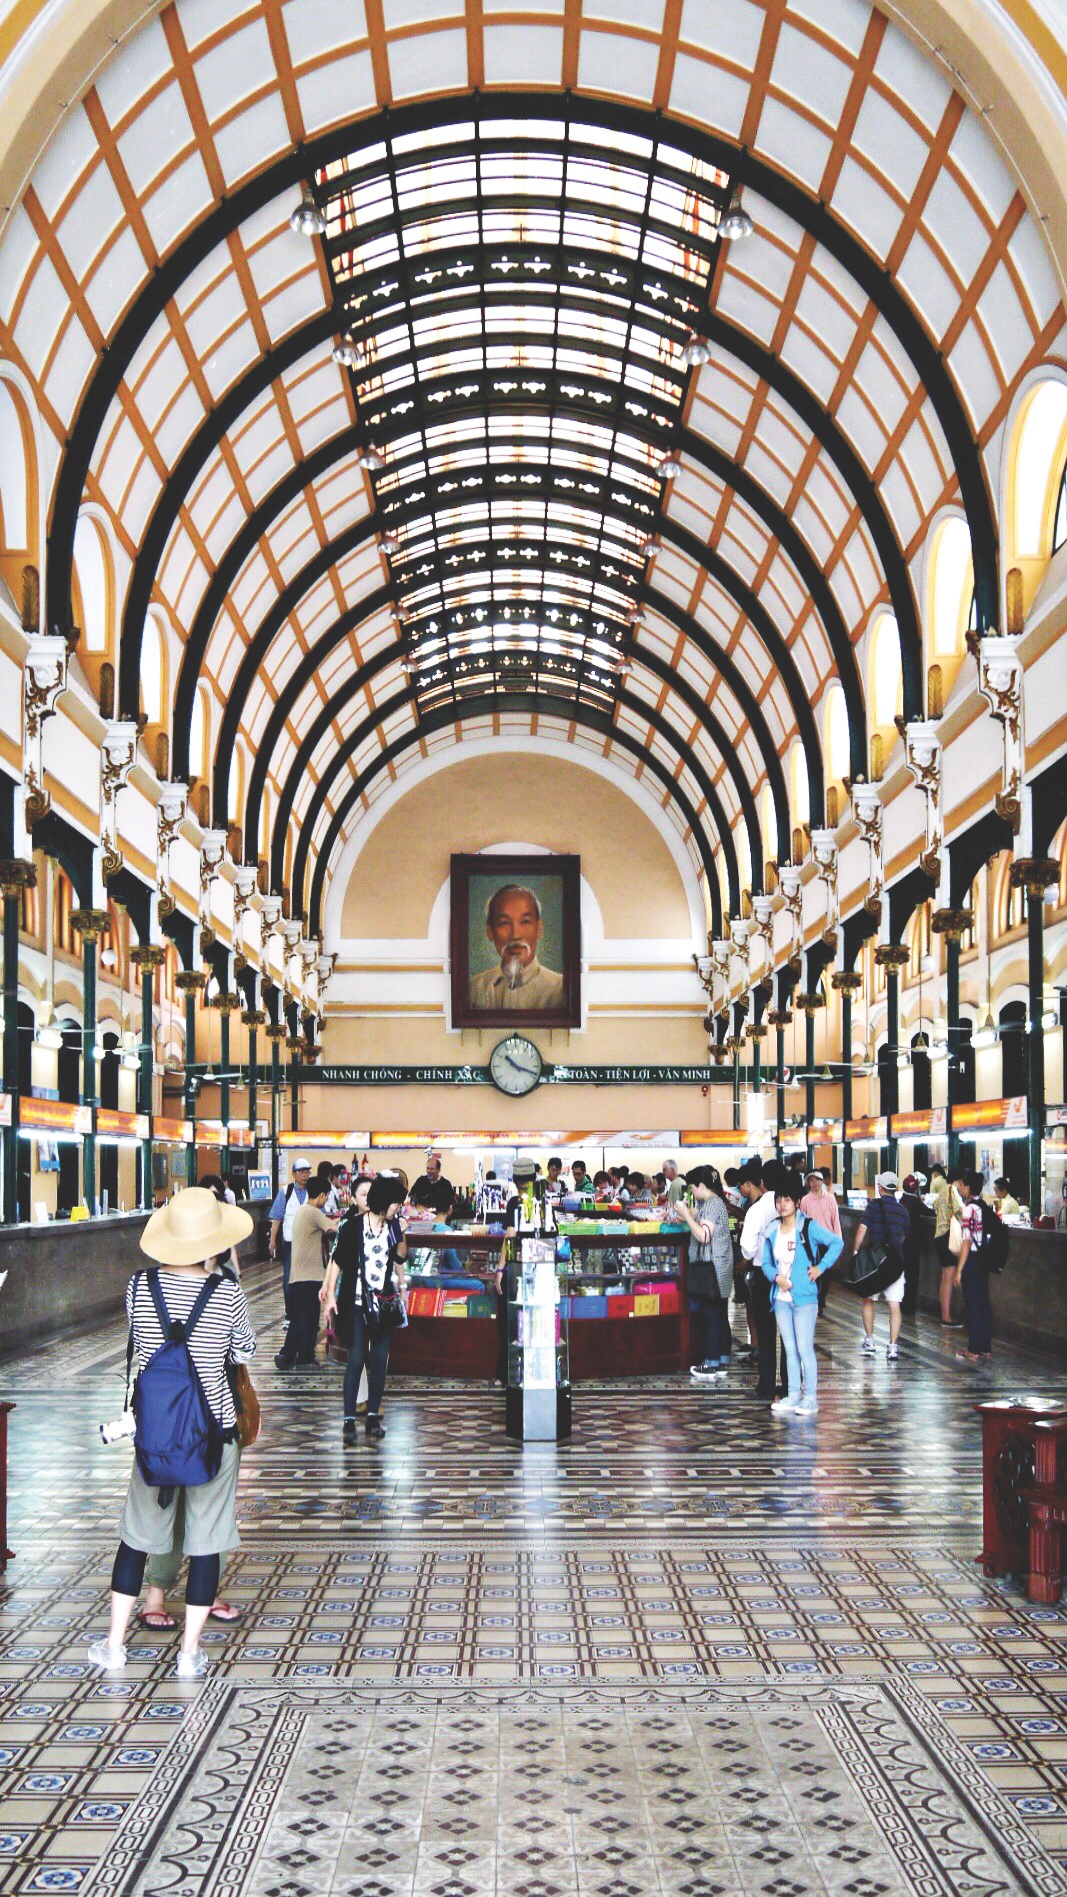
architecture, building, arch, plaza, train station, public transport, aisle, metro station, arcade